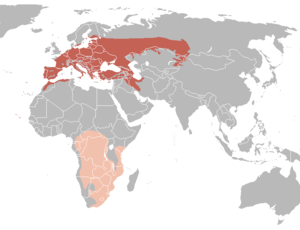
Pirol
     Sommer      Vinter
     Sommer      Vinter
Pirol er en 24 centimeter stor spurvefugl, der yngler i store dele af Europa og Mellemøsten og overvintrer i Afrika.